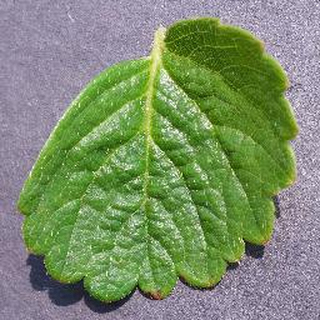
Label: healthy_strawberry